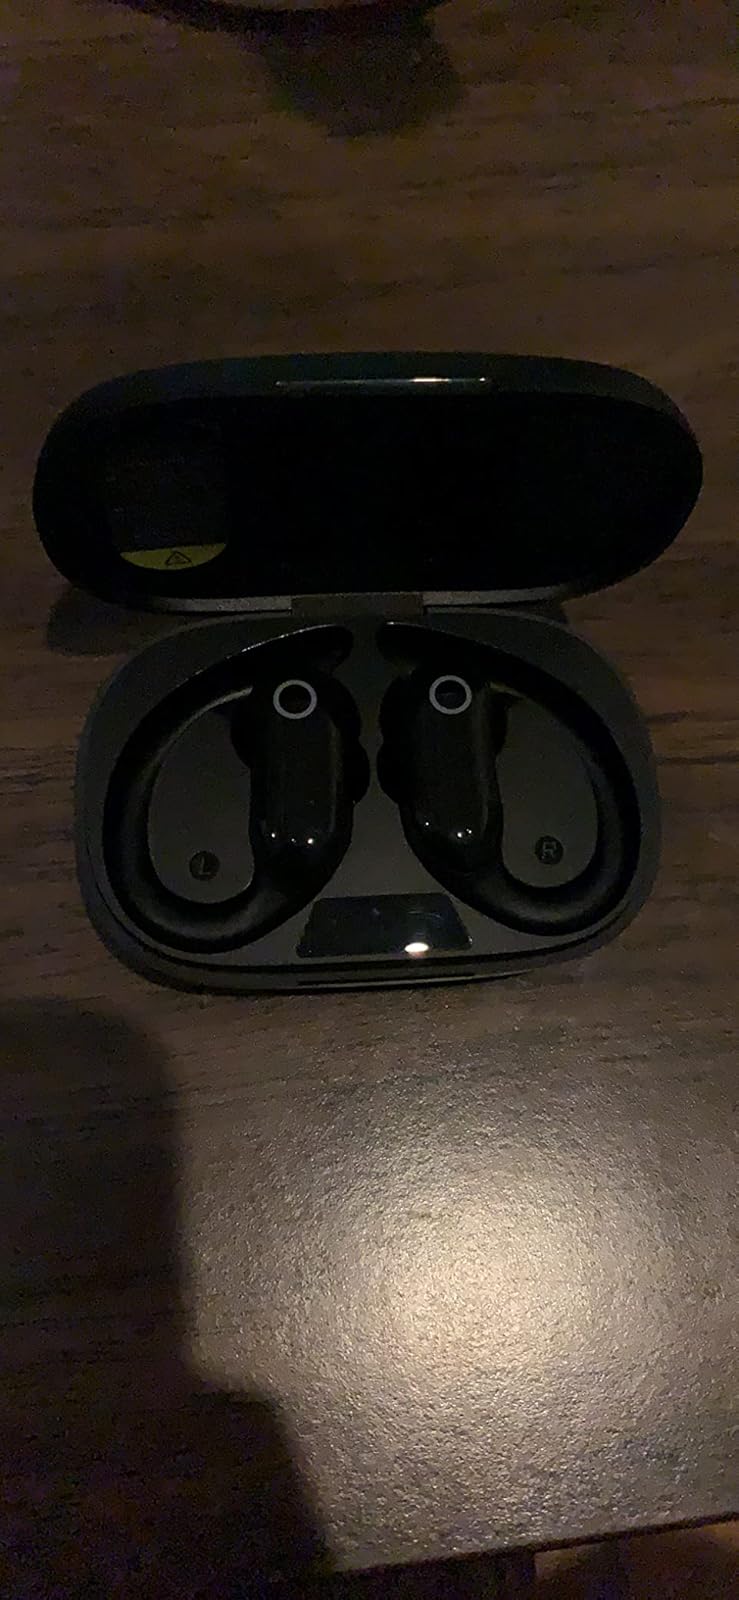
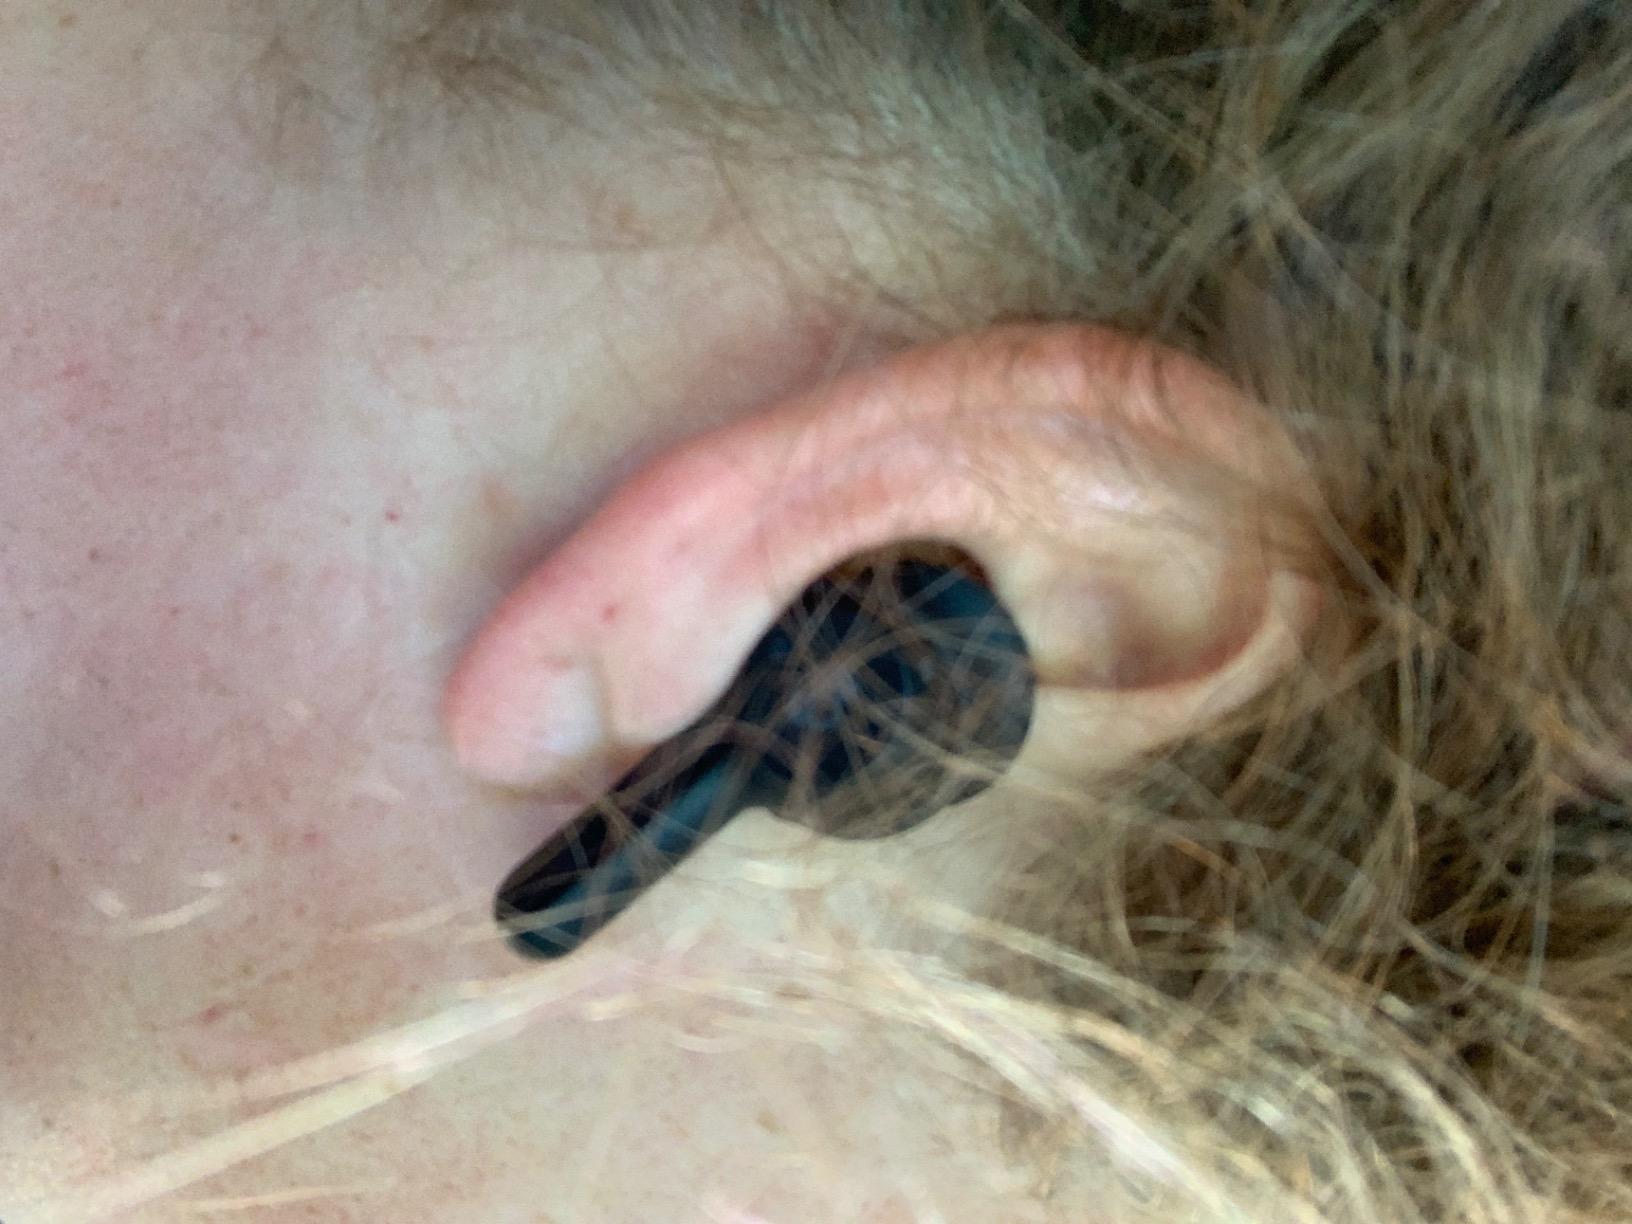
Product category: earbuds
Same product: no